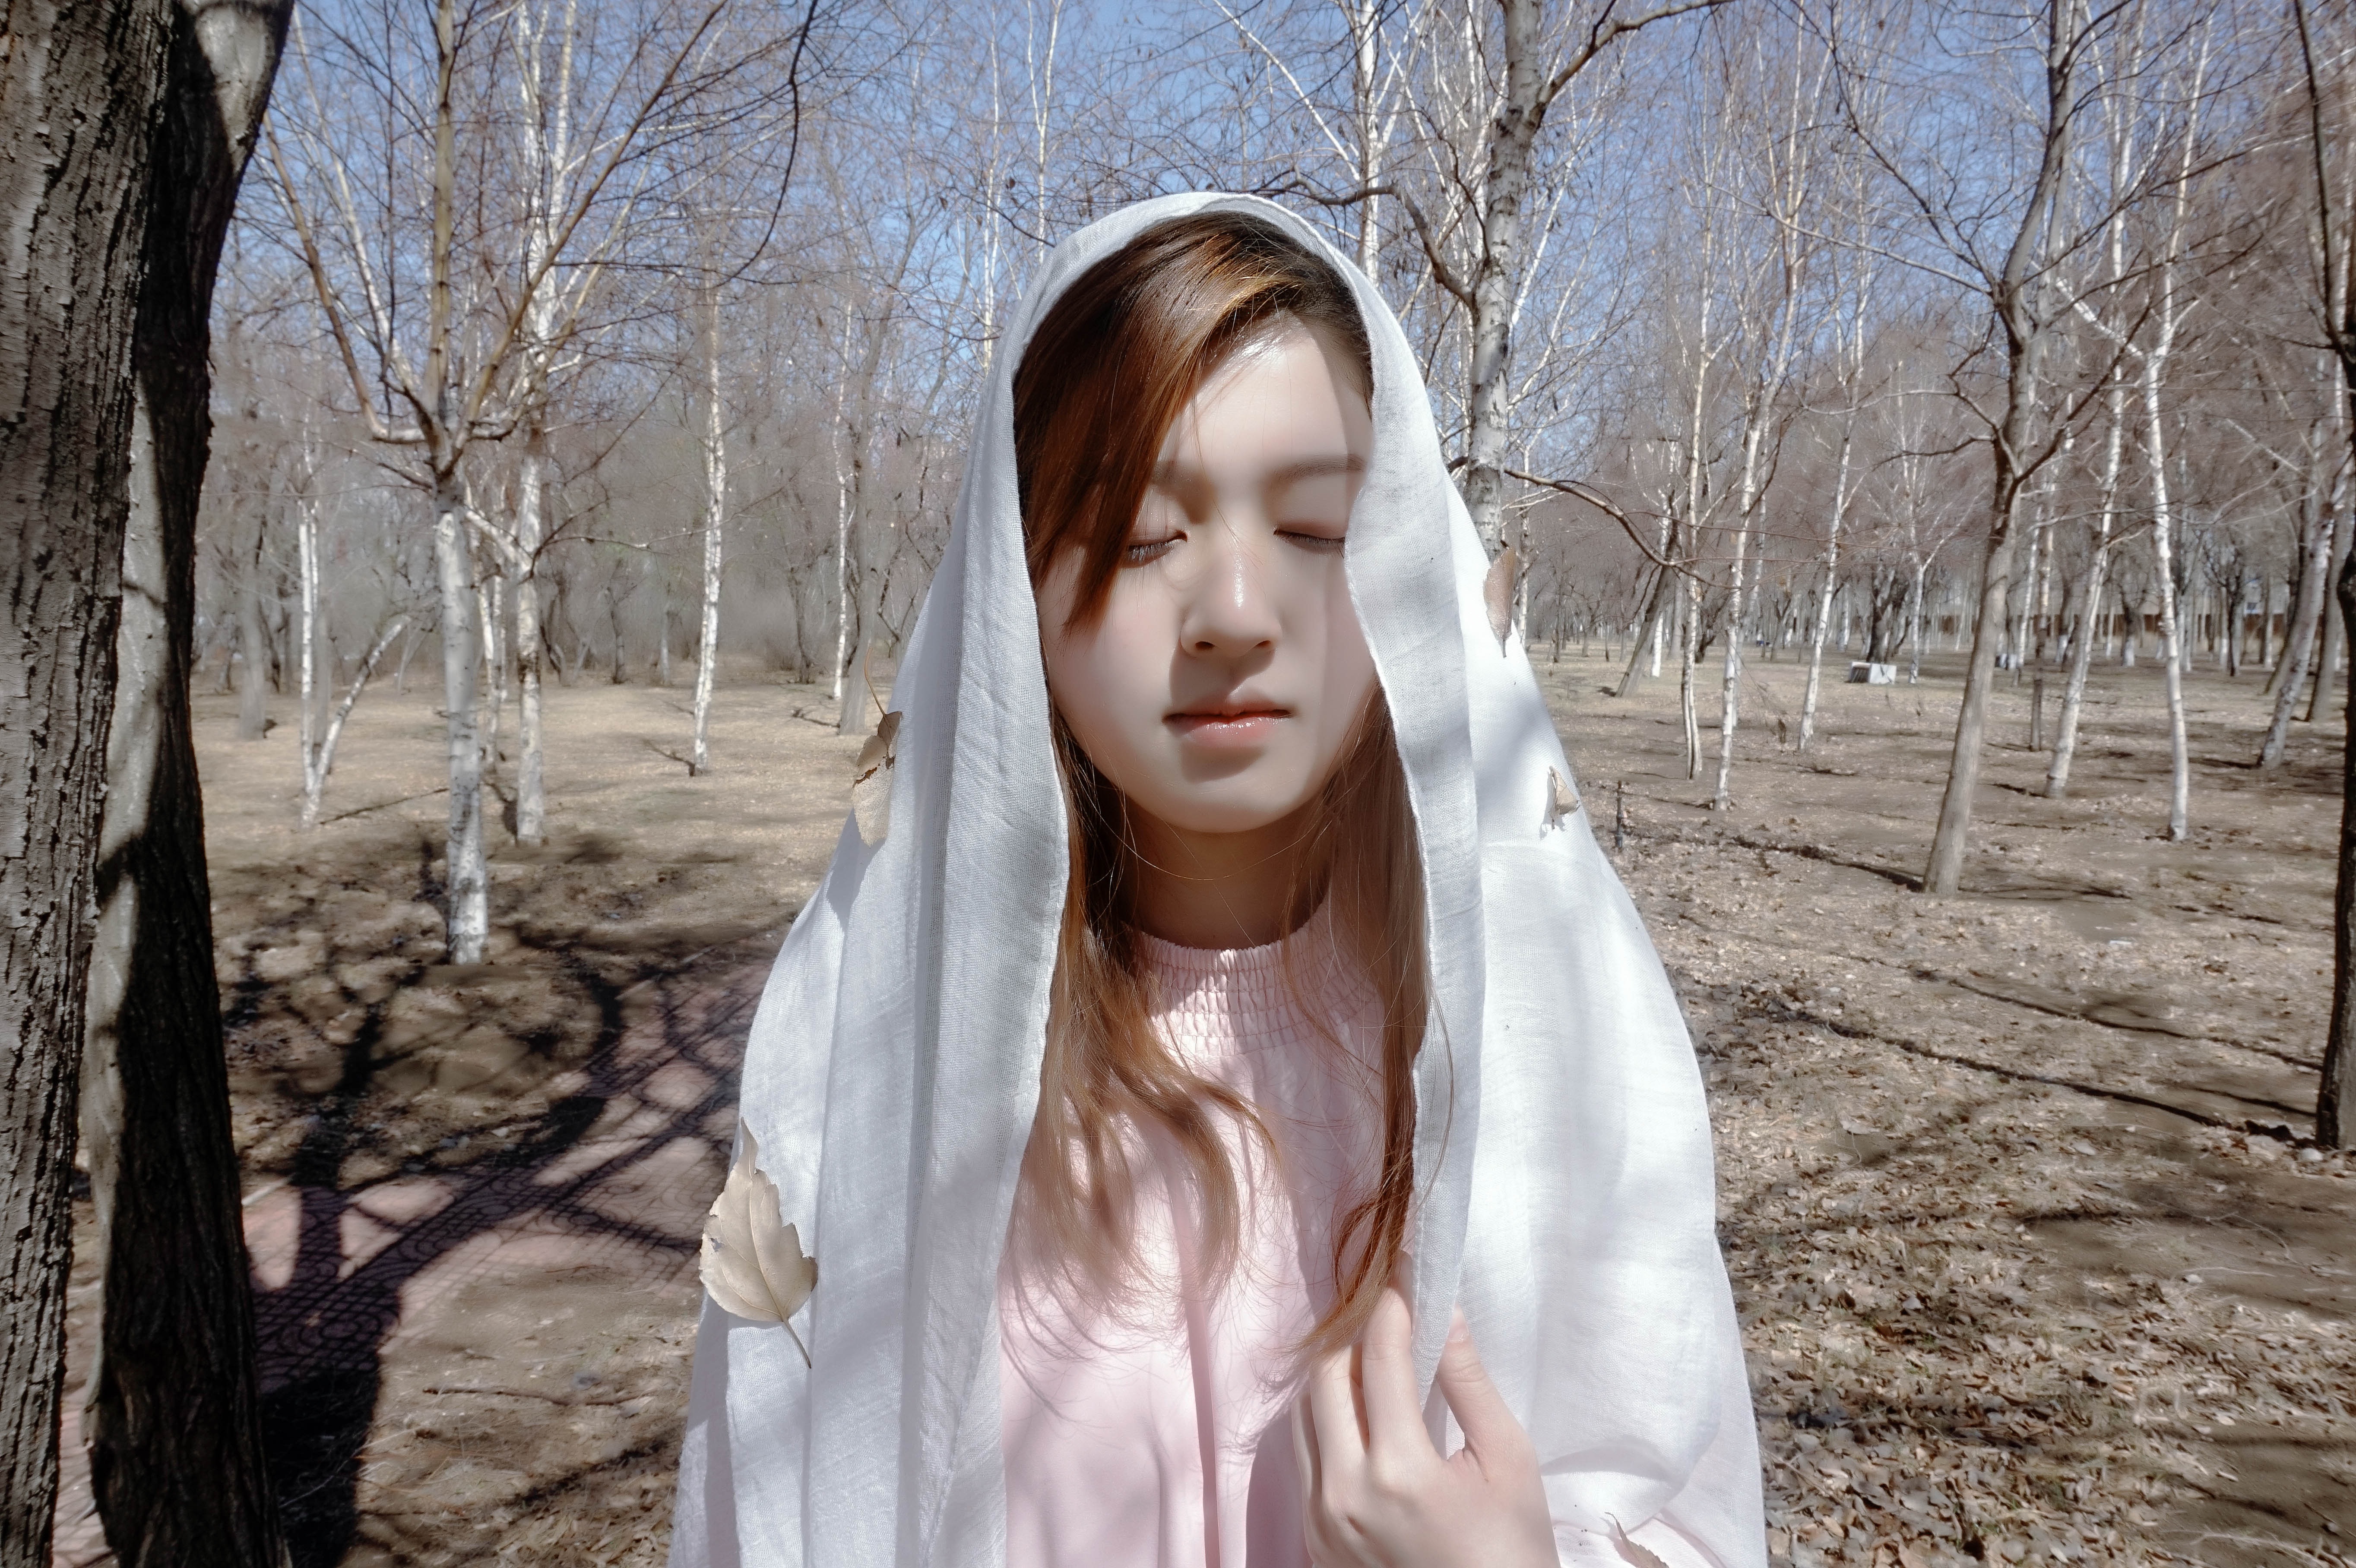
forest, person, winter, people, girl, woman, portrait, model, spring, autumn, child, fashion, pink, season, dress, photograph, beauty, veil, close your eyes, photo shoot, portrait photography